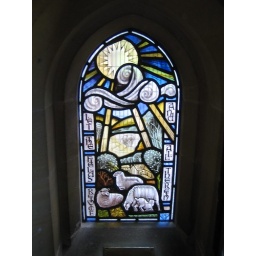
Stained glass window in the porch of Blockley Church